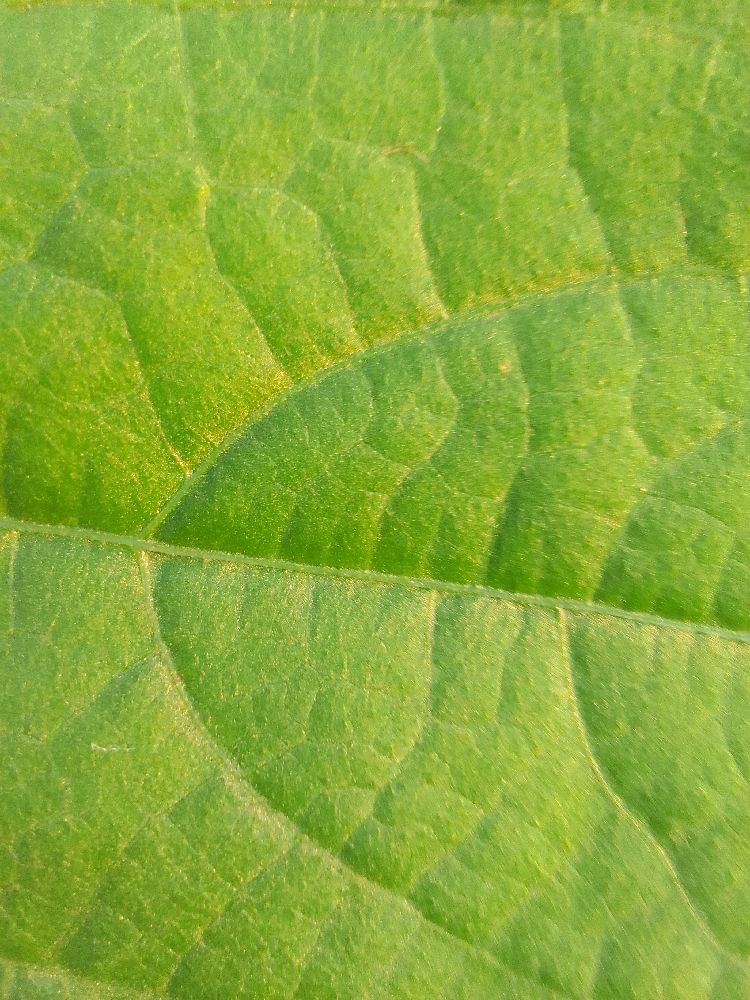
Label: healthy